Tornadoes of 2016

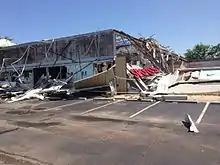
EF2 damage to a sporting goods store in Lindale, Texas.

A storm system produced 15 tornadoes across parts of Oklahoma and Texas on the evening of April 29 and the following day. Two EF1 tornadoes destroyed mobile homes near Fletcher and Ninnekah, Oklahoma, and an EF2 tornado caused major damage to some businesses in Lindale, Texas. The parent supercell that produced the Lindale tornado went on to produce a very large and long-track EF2 tornado that knocked over a cell phone tower, destroyed mobile homes, and severely damaged a frame home to the east of town. Another EF2 tornado damaged 27 homes near Alto, completely tearing the roofs off of two of them and destroying two travel trailers as well. A fourth EF2 tornado injured three people on April 30 when it completely destroyed a mobile home near Call, Texas.